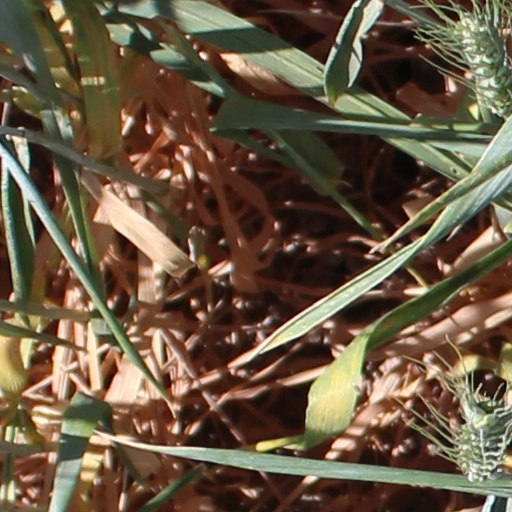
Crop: wheat